REGI Base Foundation

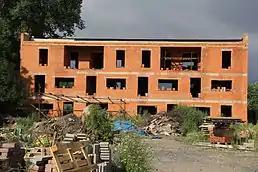
The REGI Base facility, in July 2012, currently under construction within the town of Svémyslice.

The REGI Base Foundation is a nonprofit organization based in Prague, Czech Republic, which provides medical treatment for veterans of foreign wars.